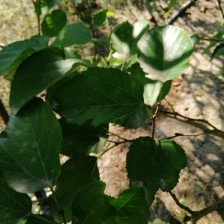
Variety: WhiteKing